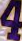
Number: 4